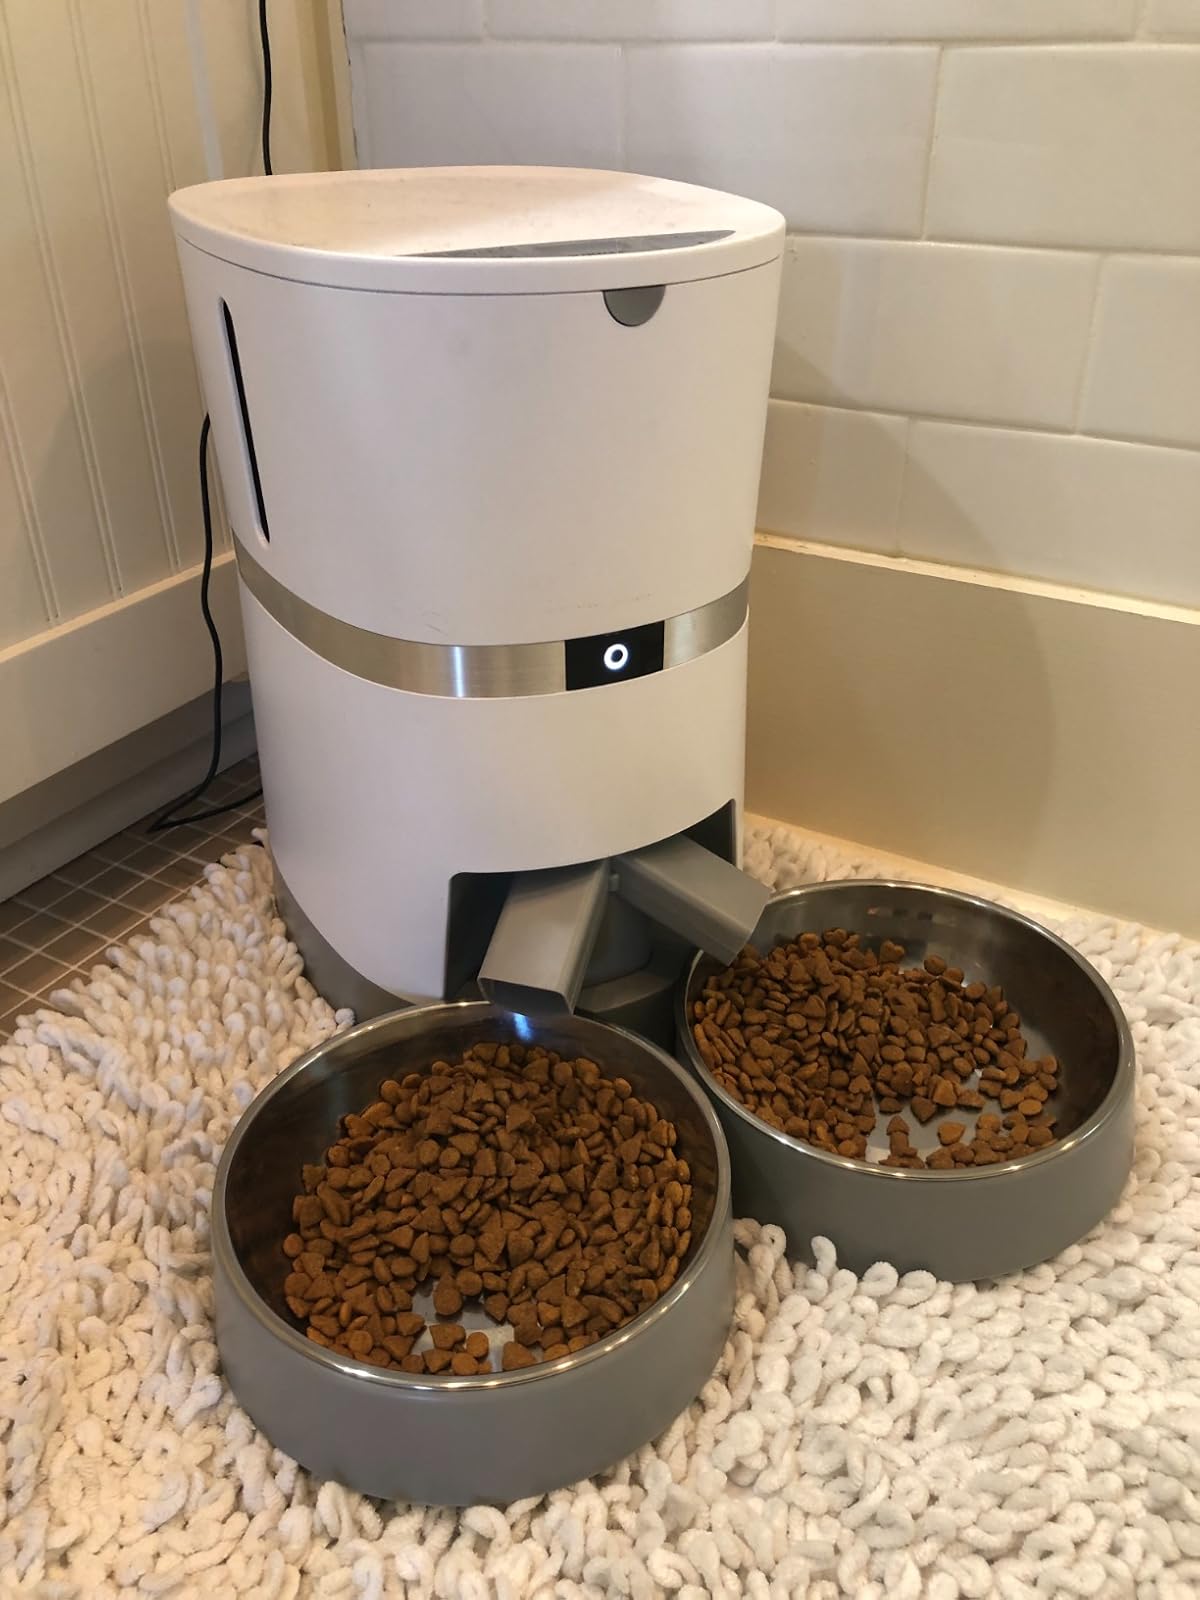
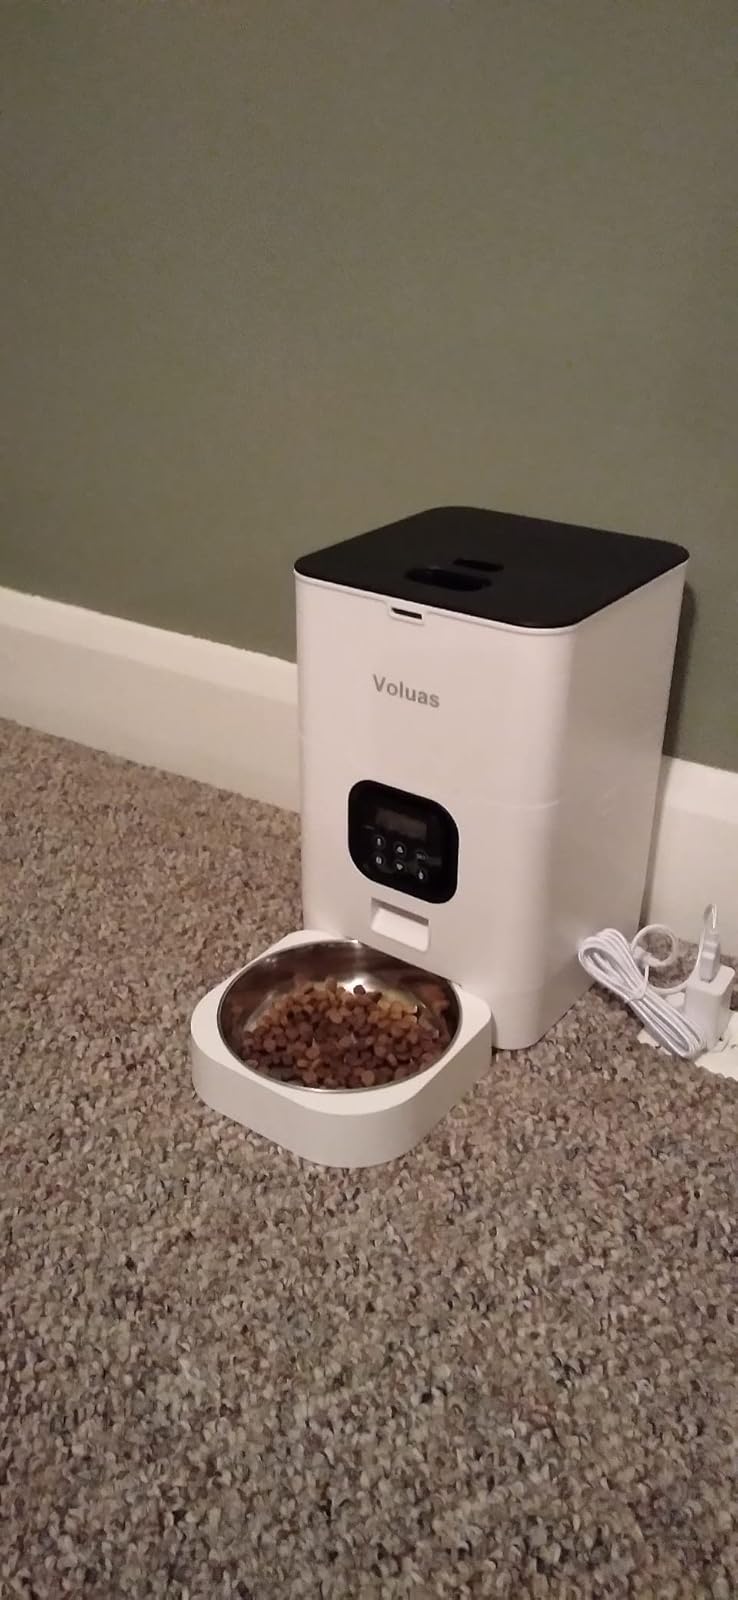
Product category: items_feeder
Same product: no